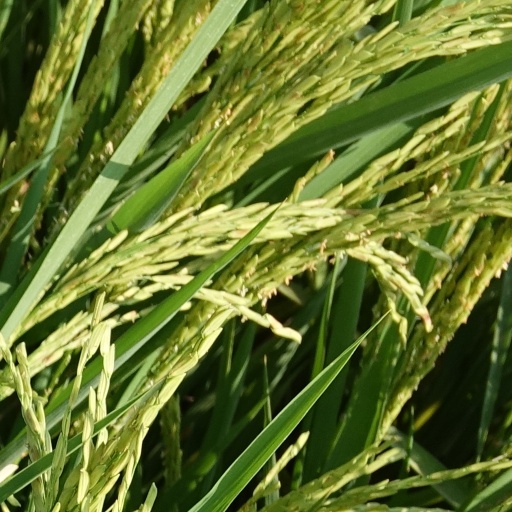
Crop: rice